The Dybbuk

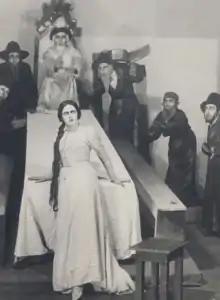
Hanna Rovina as Leah in the Hebrew-language premiere of "The Dybbuk". Habima Theater, Moscow, 31 January 1922.

The Dybbuk", or "Between Two Worlds (trans. "Mezh dvukh mirov [Dibuk]"; , "Tsvishn Tsvey Veltn – der Dibuk") is a play by S. An-sky, authored between 1913 and 1916. It was originally written in Russian and later translated into Yiddish by An-sky himself. "The Dybbuk" had its world premiere in that language, performed by the Vilna Troupe at Warsaw in 1920. A Hebrew version was prepared by Hayim Nahman Bialik and staged in Moscow at Habima Theater in 1922.